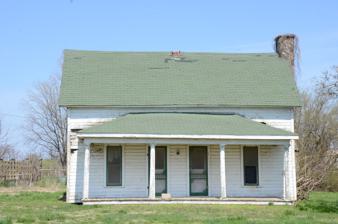
Building: Banks House (Hiwasse, Arkansas)
Country: United States of America
Year built: 1900
Historic house in Arkansas, United States United States historic place Banks House U.S. National Register of Historic Places Location in Arkansas Show map of Arkansas Location in United States Show map of the United States Nearest city Hiwassee, Arkansas Coordinates 36°25′55″N 94°20′48″W / 36.43194°N 94.34667°W / 36.43194; -94.34667 Area less than one acre Built 1900 ( 1900 ) Architectural style Double-Pen;Duple MPS Benton County MRA NRHP reference No. 87002365 Added to NRHP January 28, 1988 The Banks House is a historic house on Arkansas Highway 72 west of Hiwasse, Arkansas .  Built in 1900, it is a 1 + 1 ⁄ 2 -story wood frame rendition of a double pen form more often found in log construction.  It has weatherboard siding, a side gable main roof, and a wide single story front porch with round columns and a hip roof.  A chimney rises at the eastern end, and an ell extends the house to the rear.  It is a well-preserved local example of vernacular frontier architecture. The house was listed on the National Register of Historic Places in 1988. See also National Register of Historic Places listings in Benton County, Arkansas References